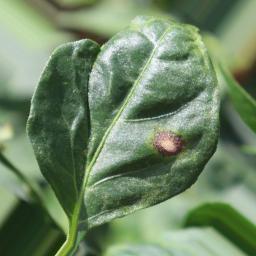
Label: cercospora